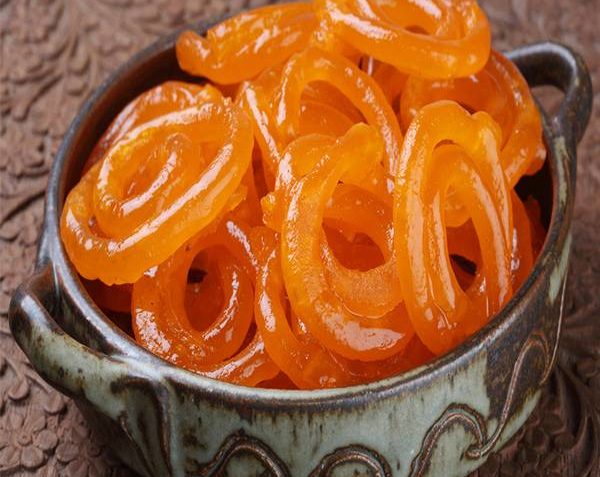
Dish: jalebi